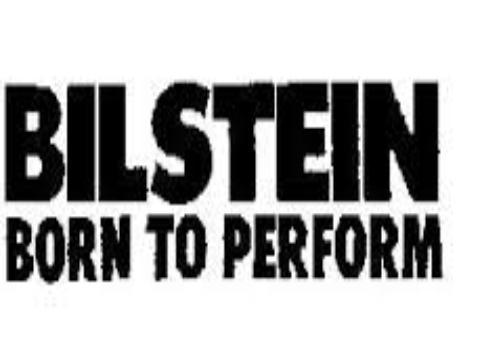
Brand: Bilisten
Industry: Transportation